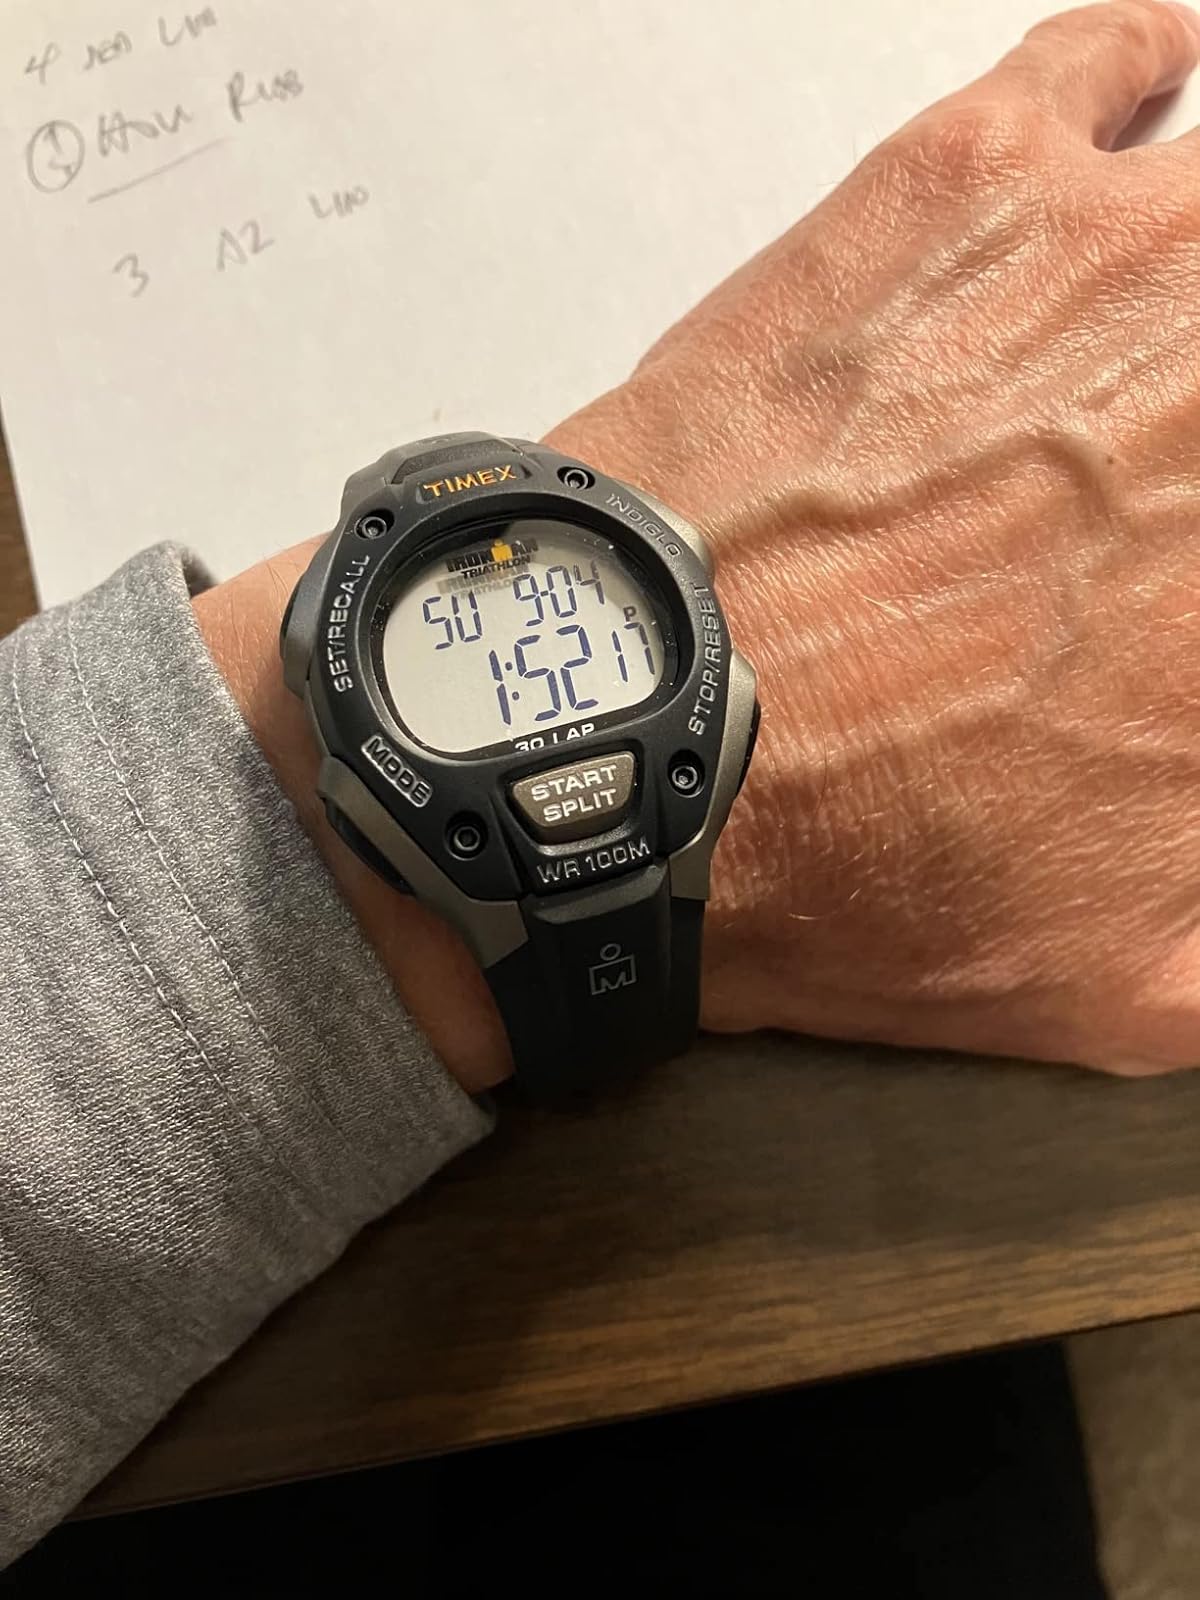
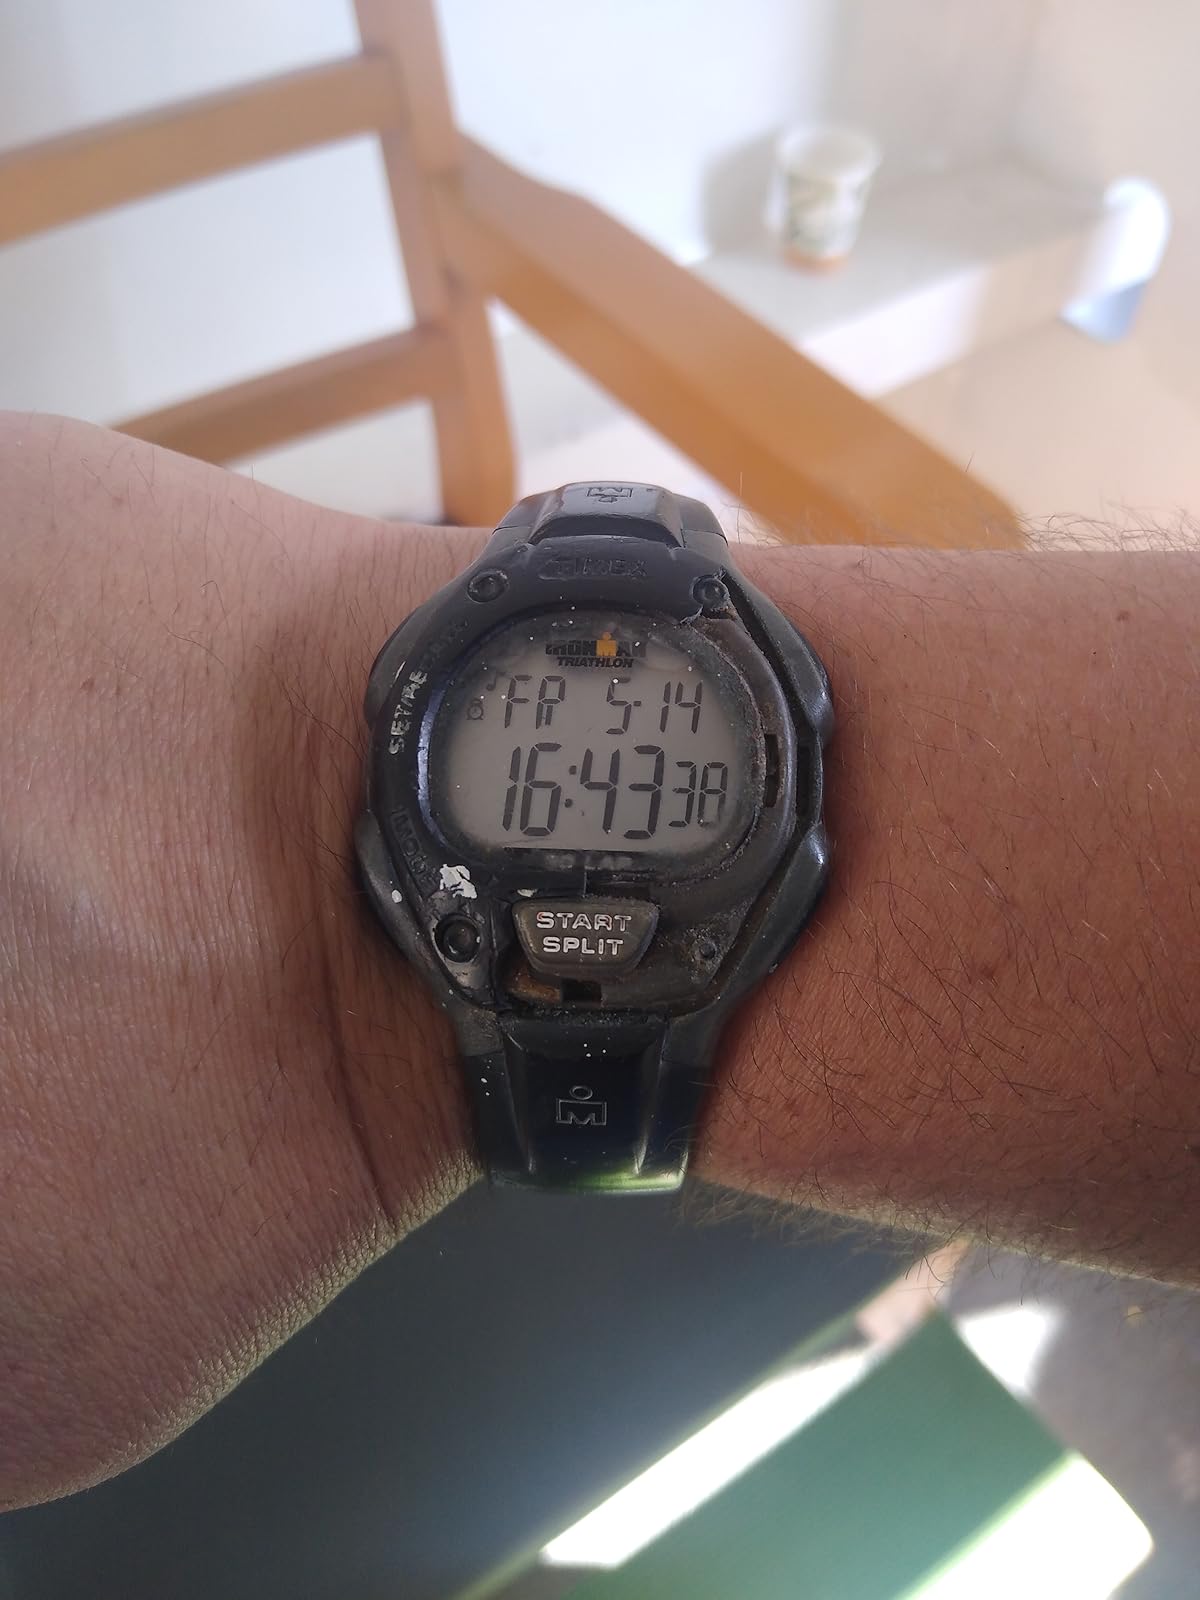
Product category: accessories_watch
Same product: yes